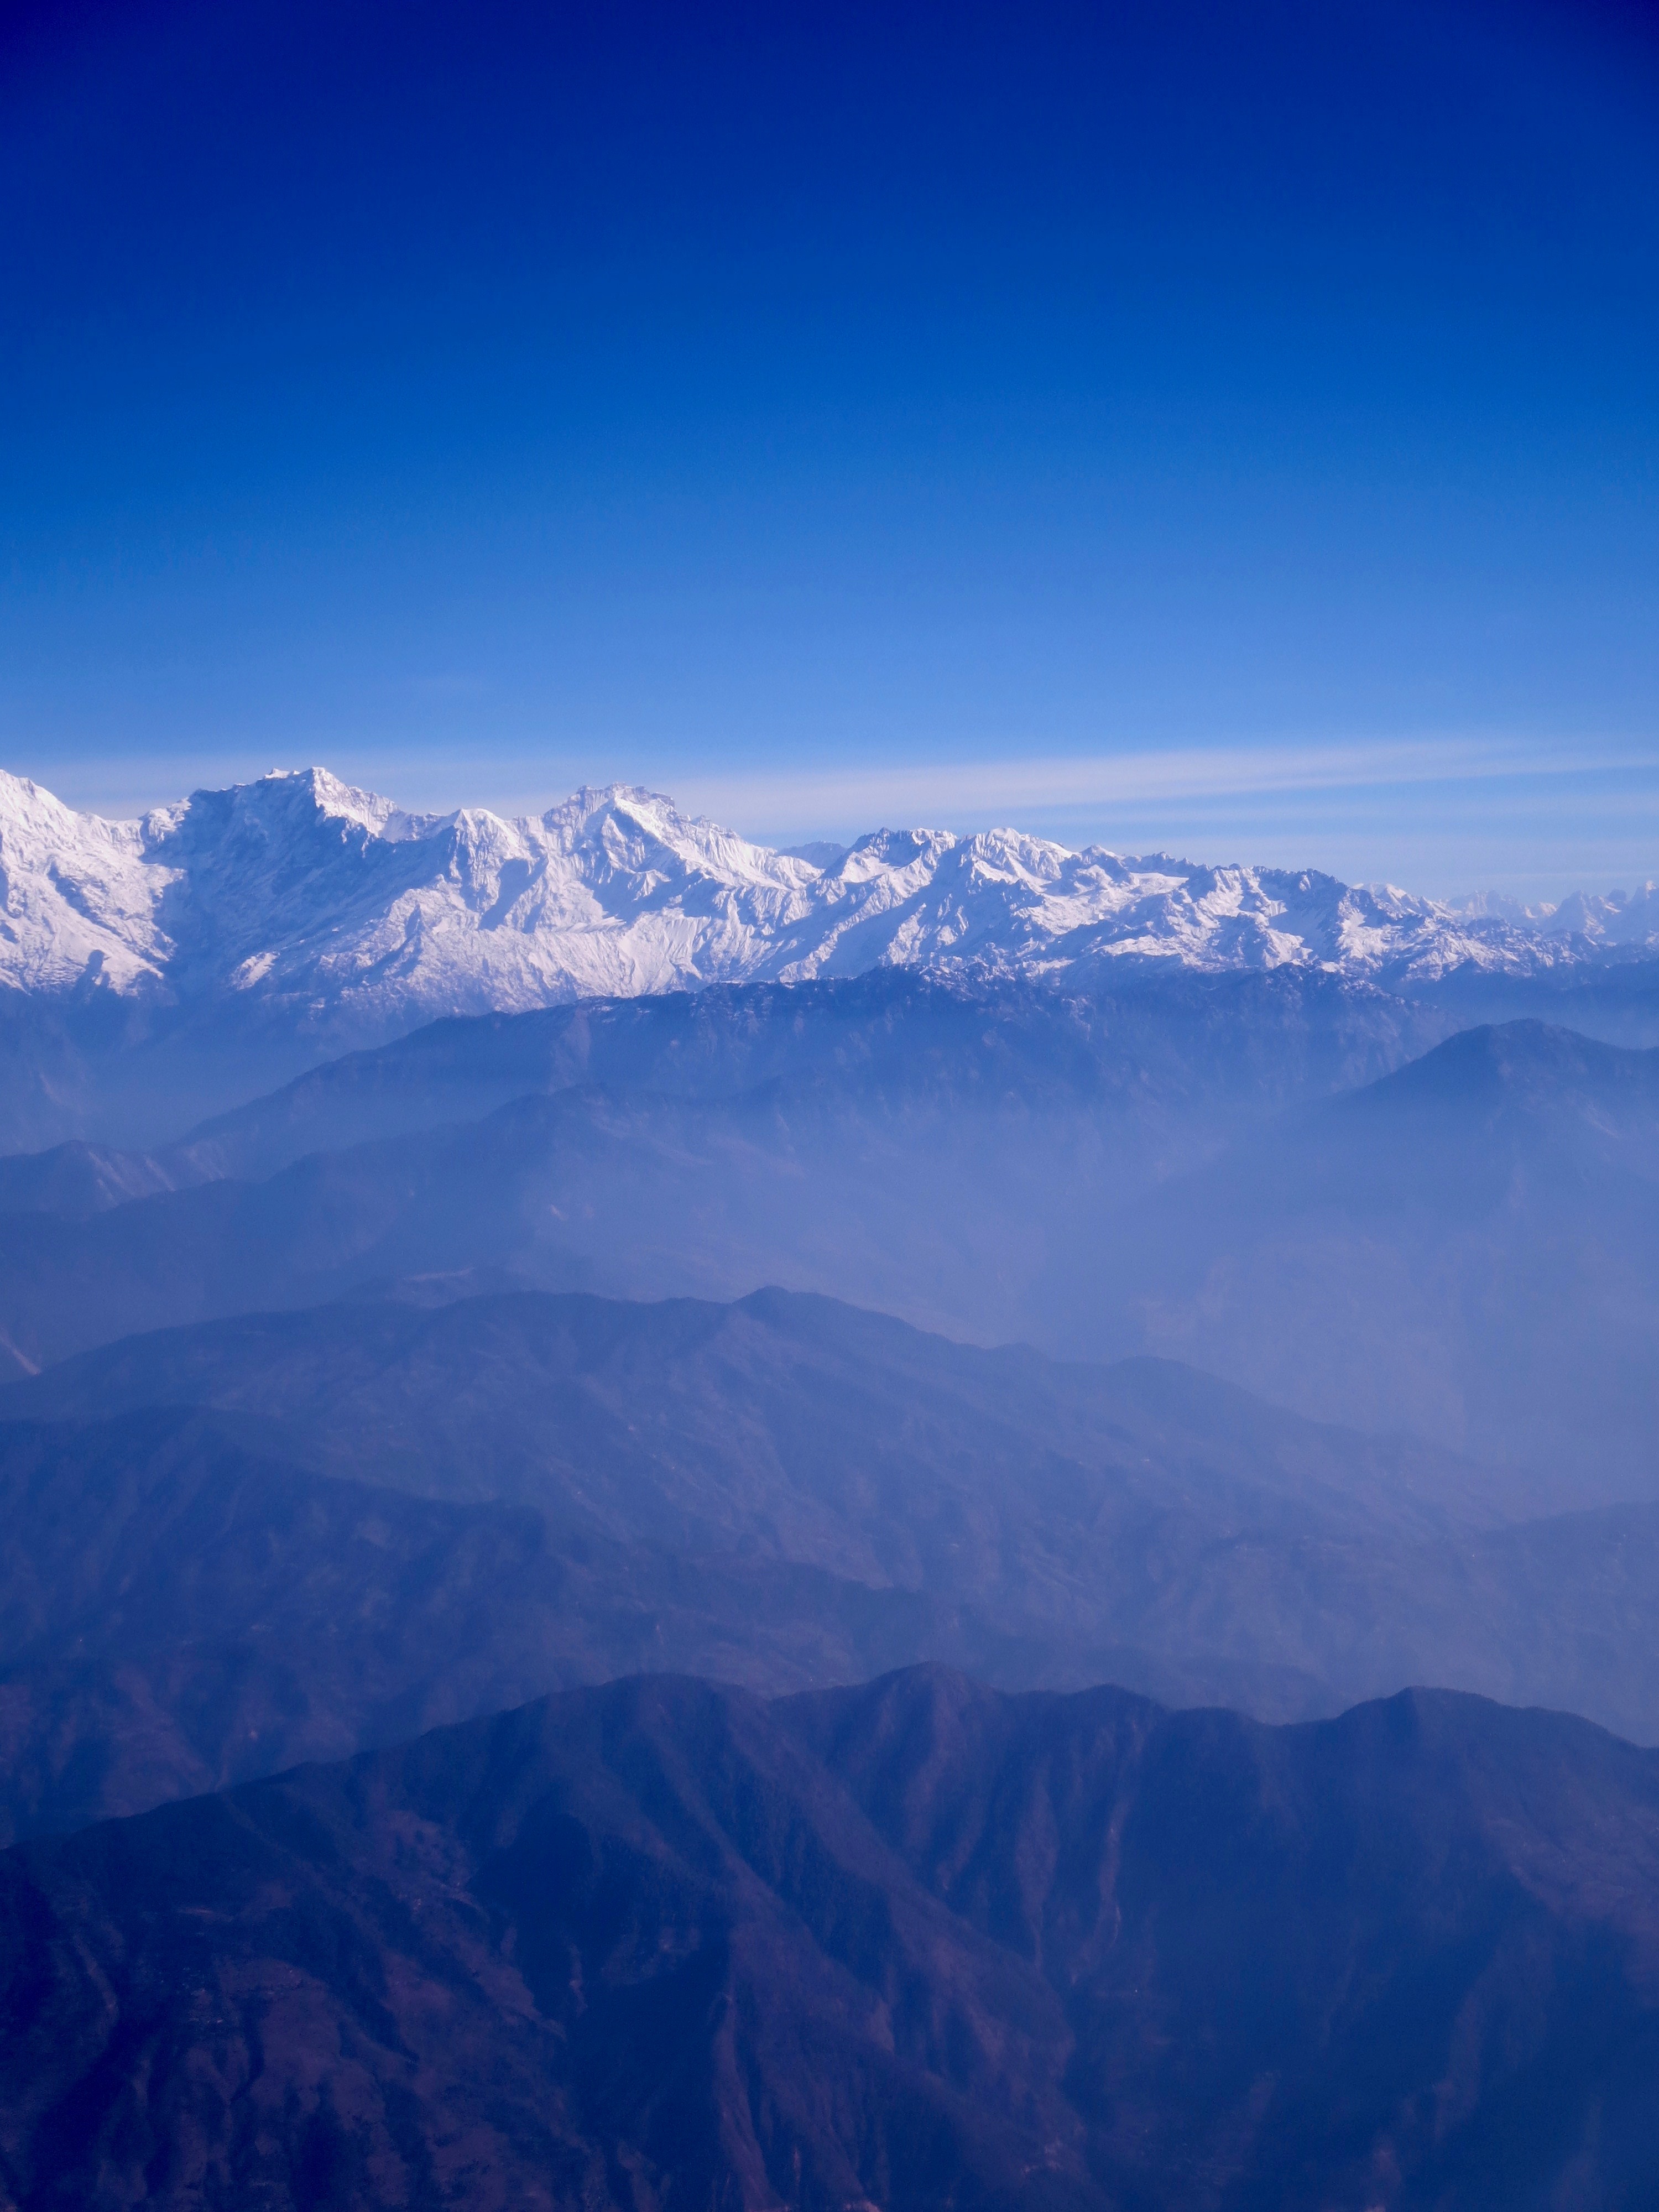
horizon, mountain, cloud, sky, hill, atmosphere, valley, mountain range, daytime, highland, national park, ridge, summit, massif, alps, plateau, fell, elevation, aerial photography, hill station, meteorological phenomenon, atmosphere of earth, mountainous landforms, mount scenery